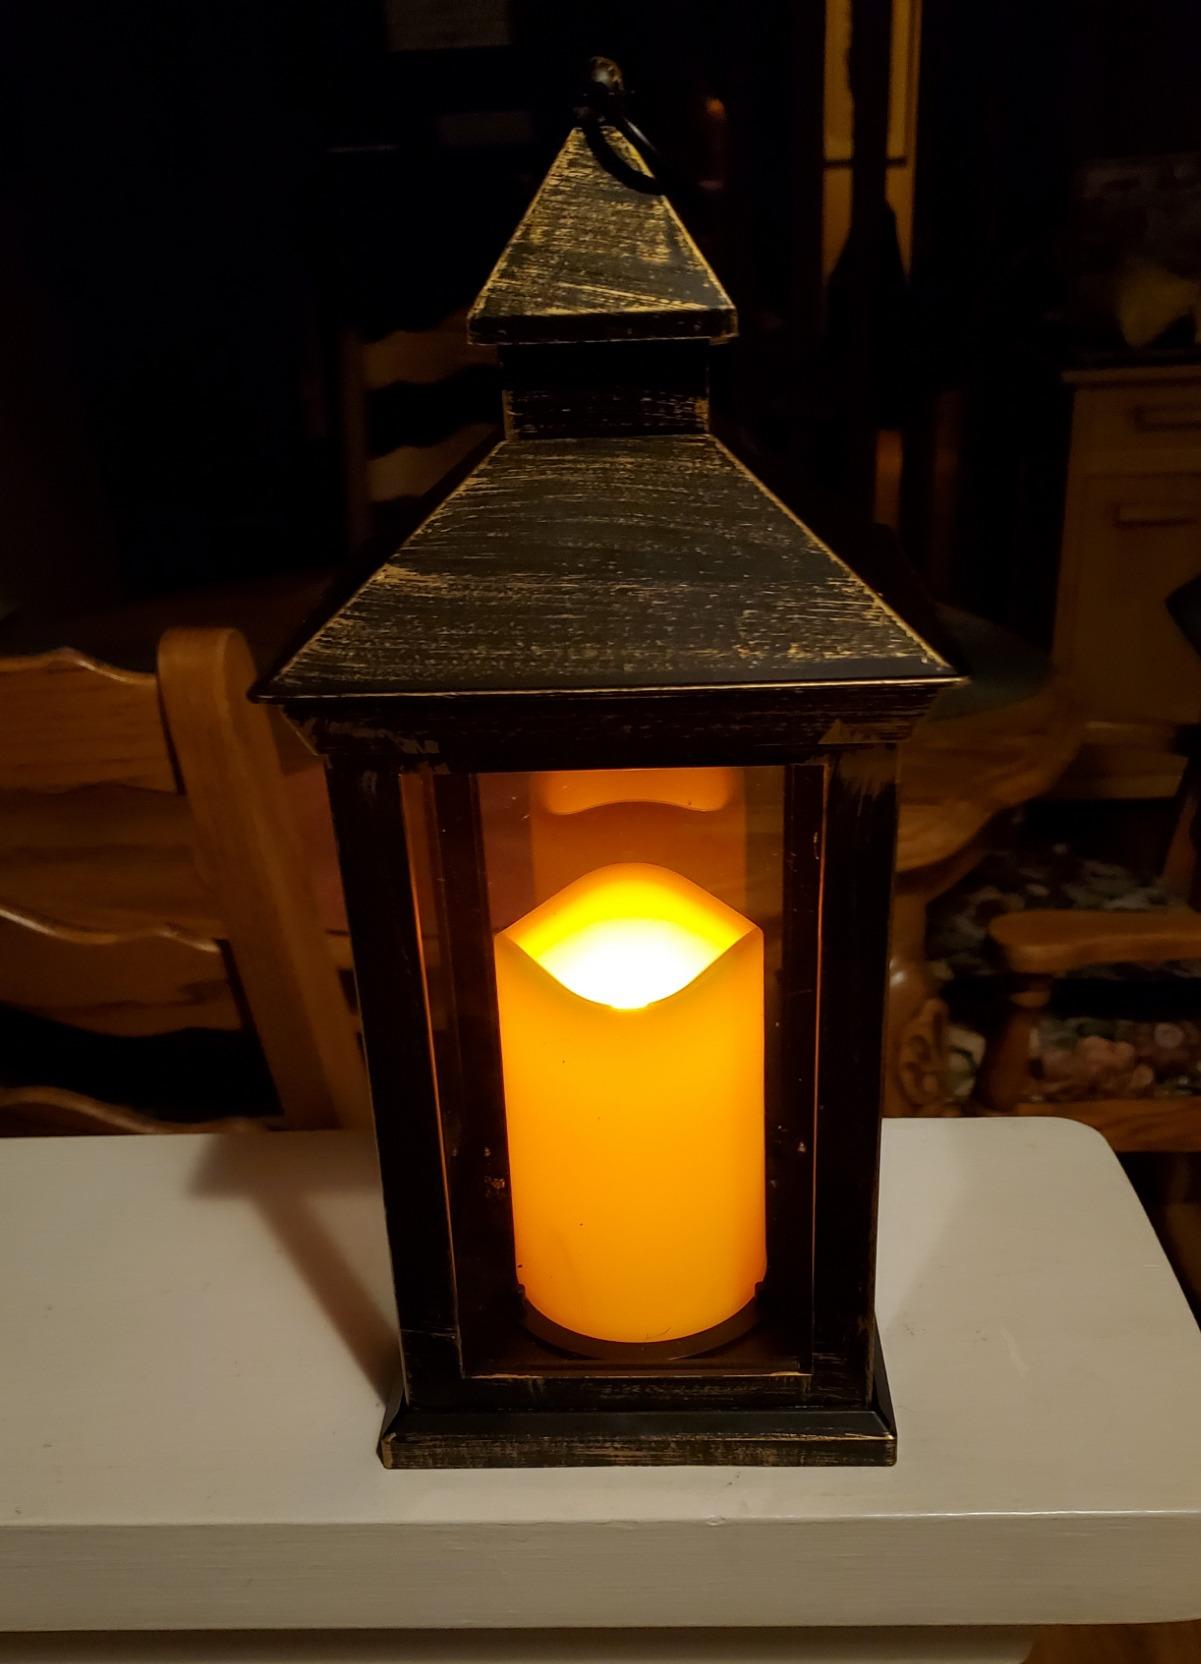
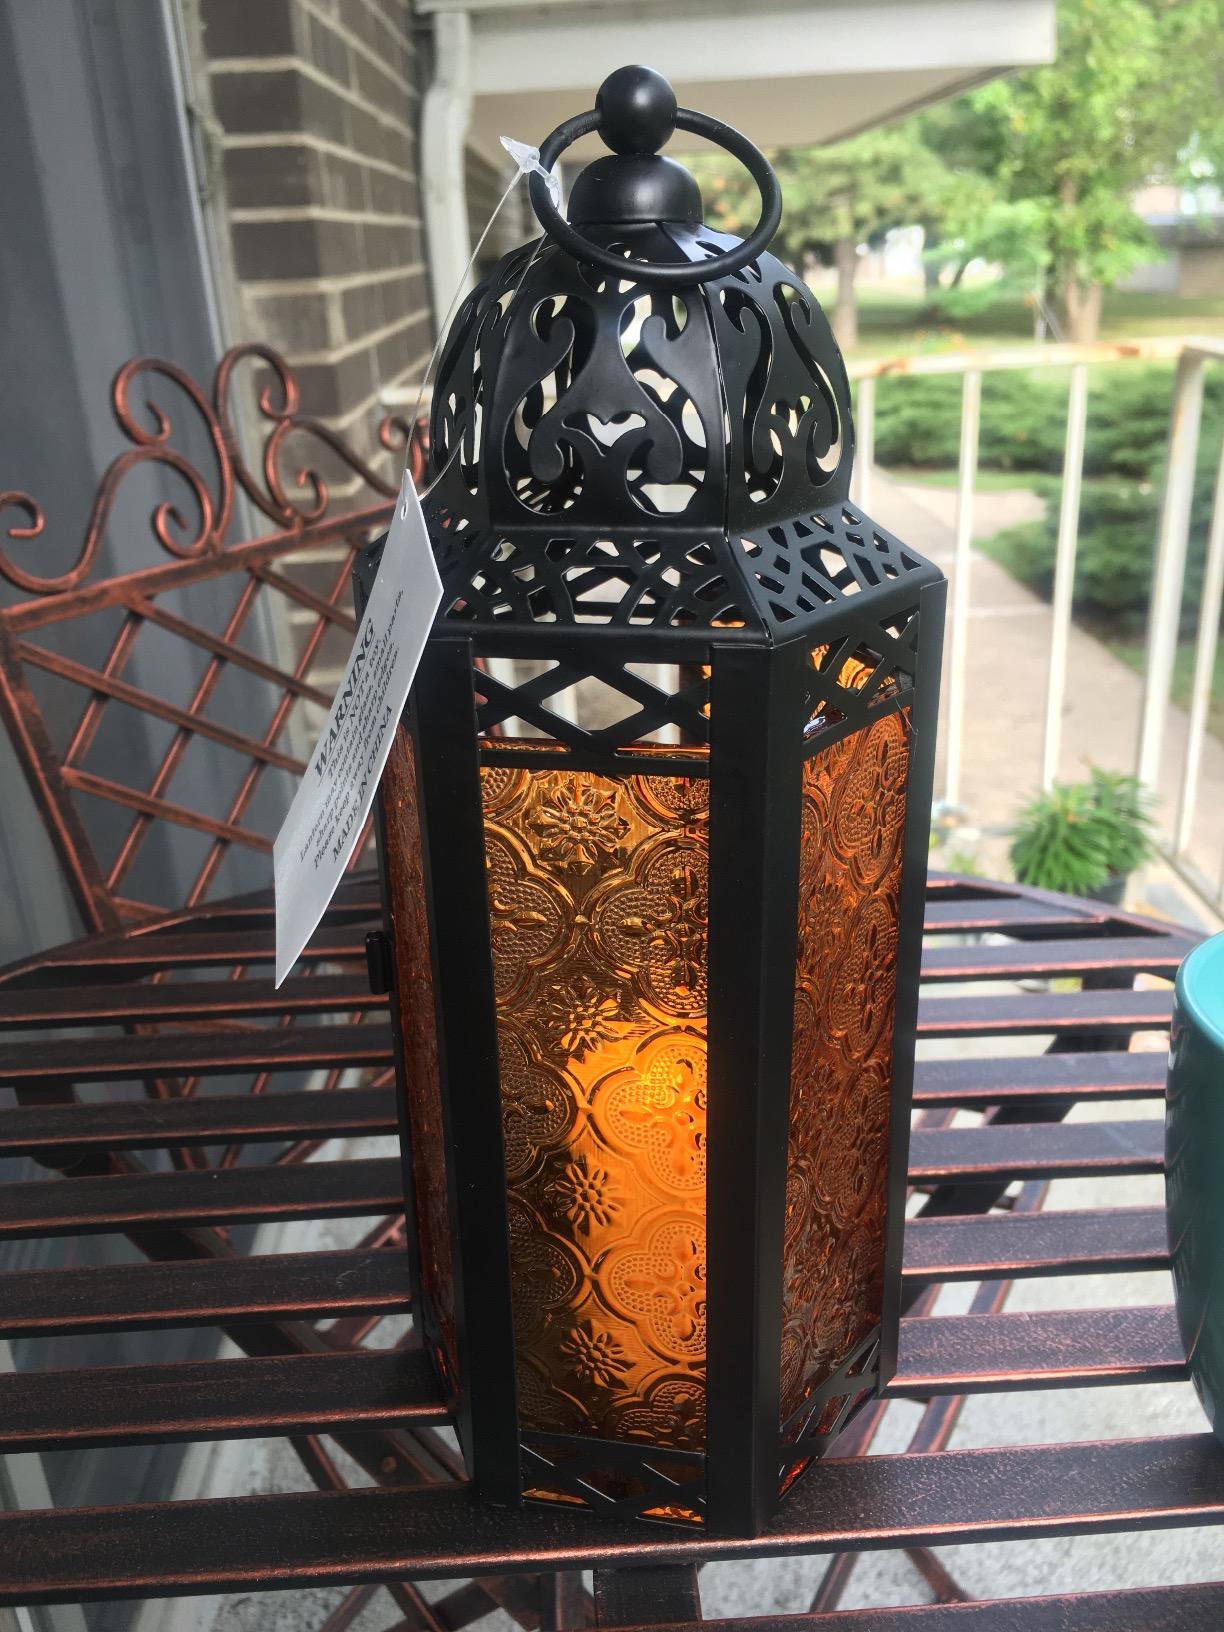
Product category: lantern
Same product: no